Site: brandenburg
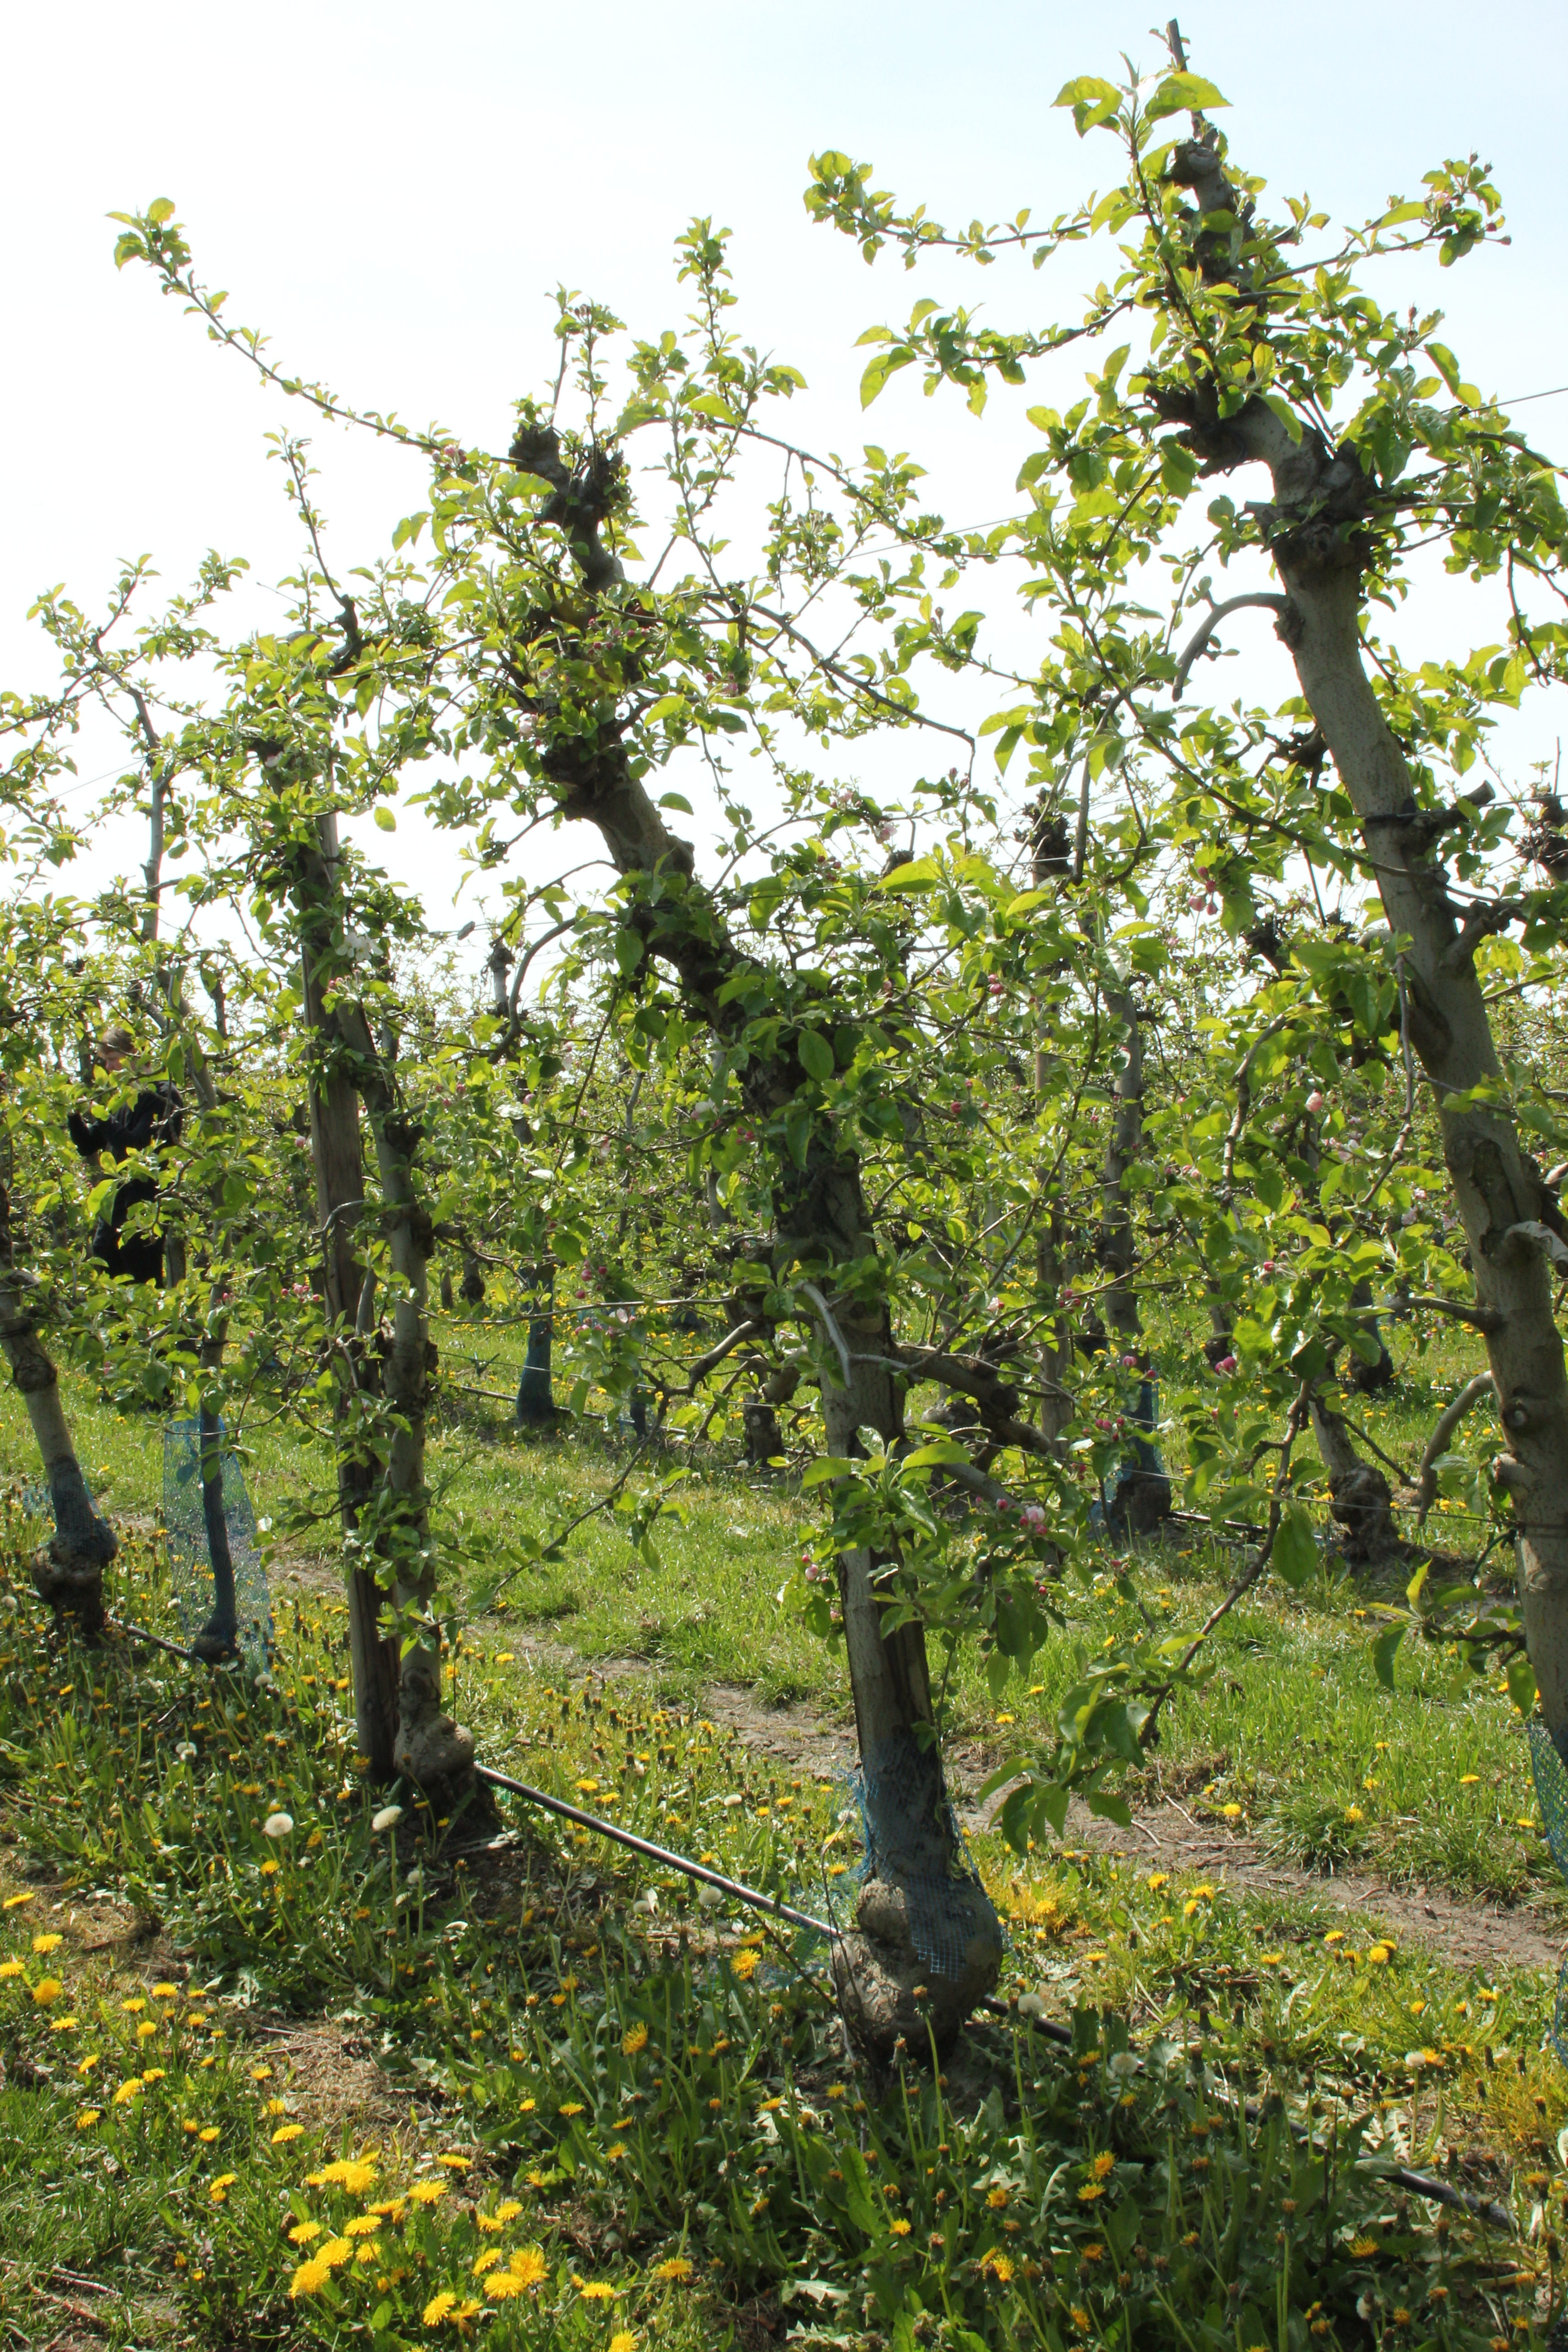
Growth stage (BBCH 60): Flowering